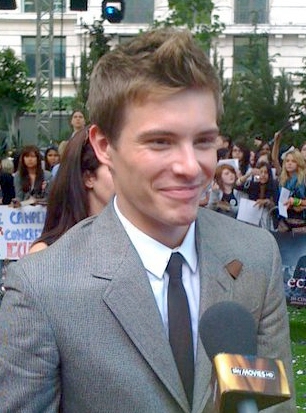
ซาเวียร์ ซามูเอล

|name = ซาเวียร์ ซามูเอล
|image = Xavier Samuel.jpg
|birthplace = แอดิเลด ออสเตรเลีย
|occupation = นักแสดง
|yearsactive = 2003–ปัจจุบัน
ซาเวียร์ ซามูเอล () เกิดเมื่อวันที่ 10 ธันวาคม ค.ศ. 1983 เป็นนักแสดงชาวออสเตรเลีย มีผลงานทั้งภาพยนตร์และละครโทรทัศน์ เขาแสดงนำในภาพยนตร์เรื่อง "September" และ "Newcastle (film)|Newcastle" และเขาารับบทเป็นไรลีย์ ในภาพยนตร์ "Eclipse (2010 film)|Eclipse" ภาพยนตร์ภาคที่ 3 ของ "Twilight (series)|Twilight"
ซามูเอลใรผลงานละครเวทีในเรื่อง "Osama the Hero" ซึ่งเขาได้รับเสียงวิจารณ์ที่ดีจากซิดนีย์มอร์นิงเฮอรัลด์
== อ้างอิง ==
หมวดหมู่:นักแสดงออสเตรเลีย
หมวดหมู่:บุคคลจากแอดิเลด